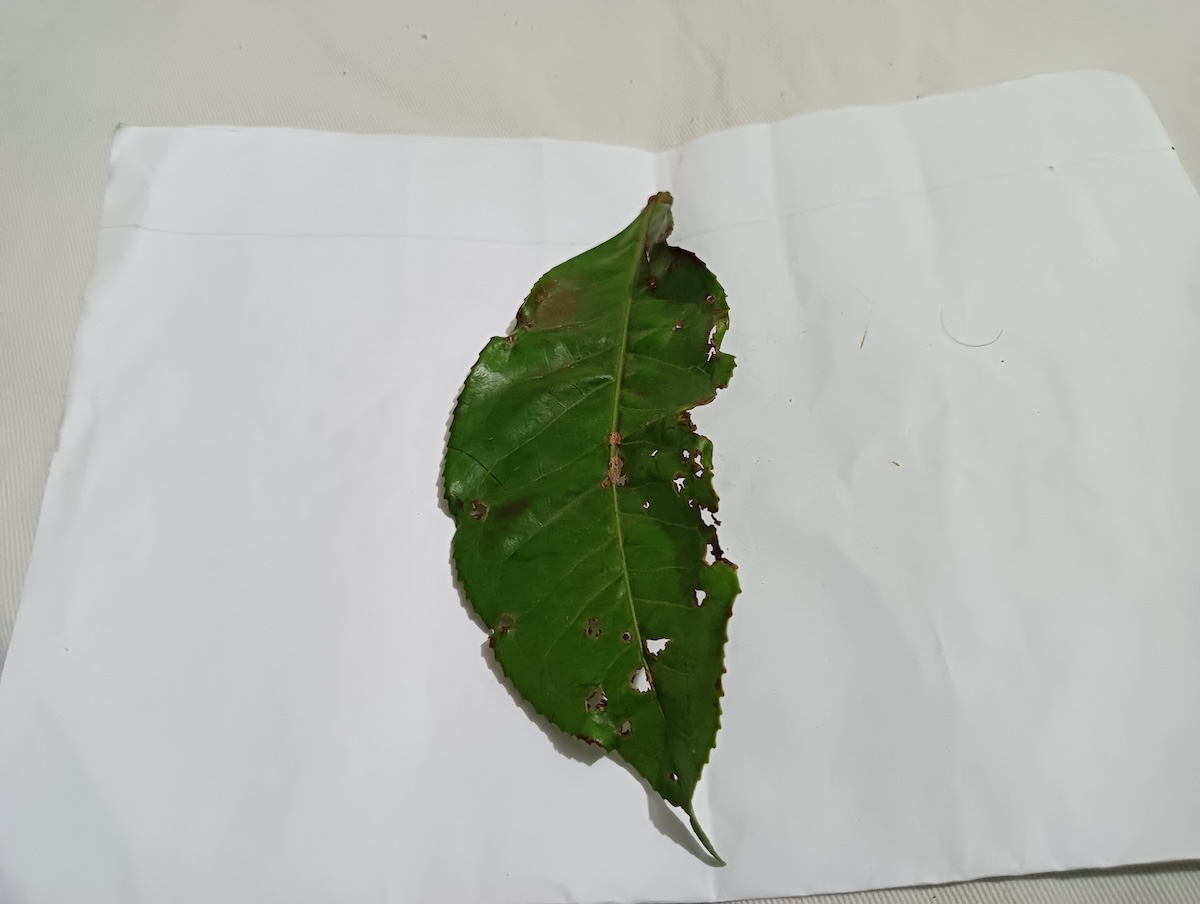
Label: Green mirid bug